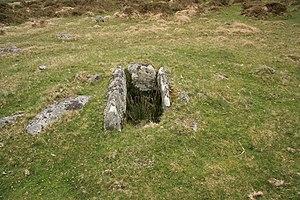
Cette liste non exhaustive recense les principaux sites mégalithiques du Devon.